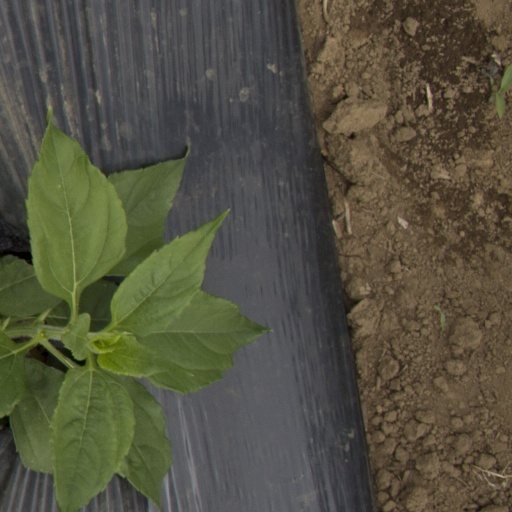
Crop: Jerusalem artichoke